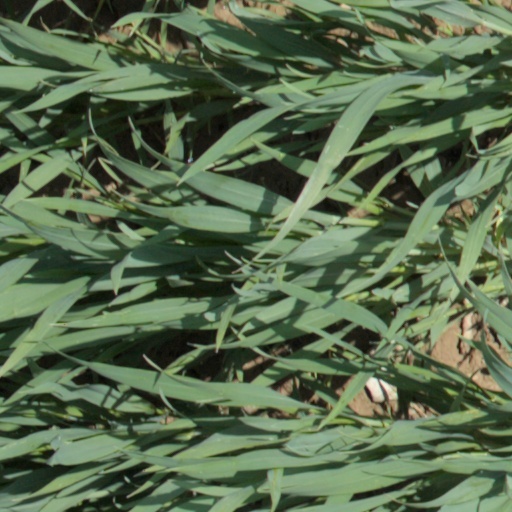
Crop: wheat